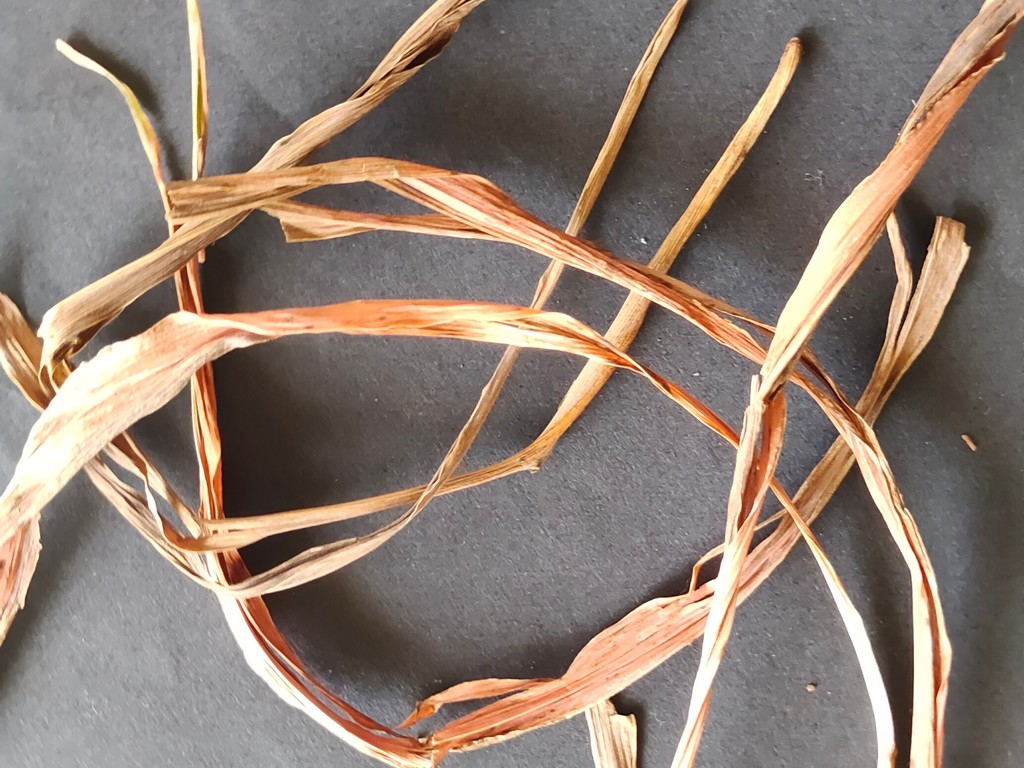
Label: Dried